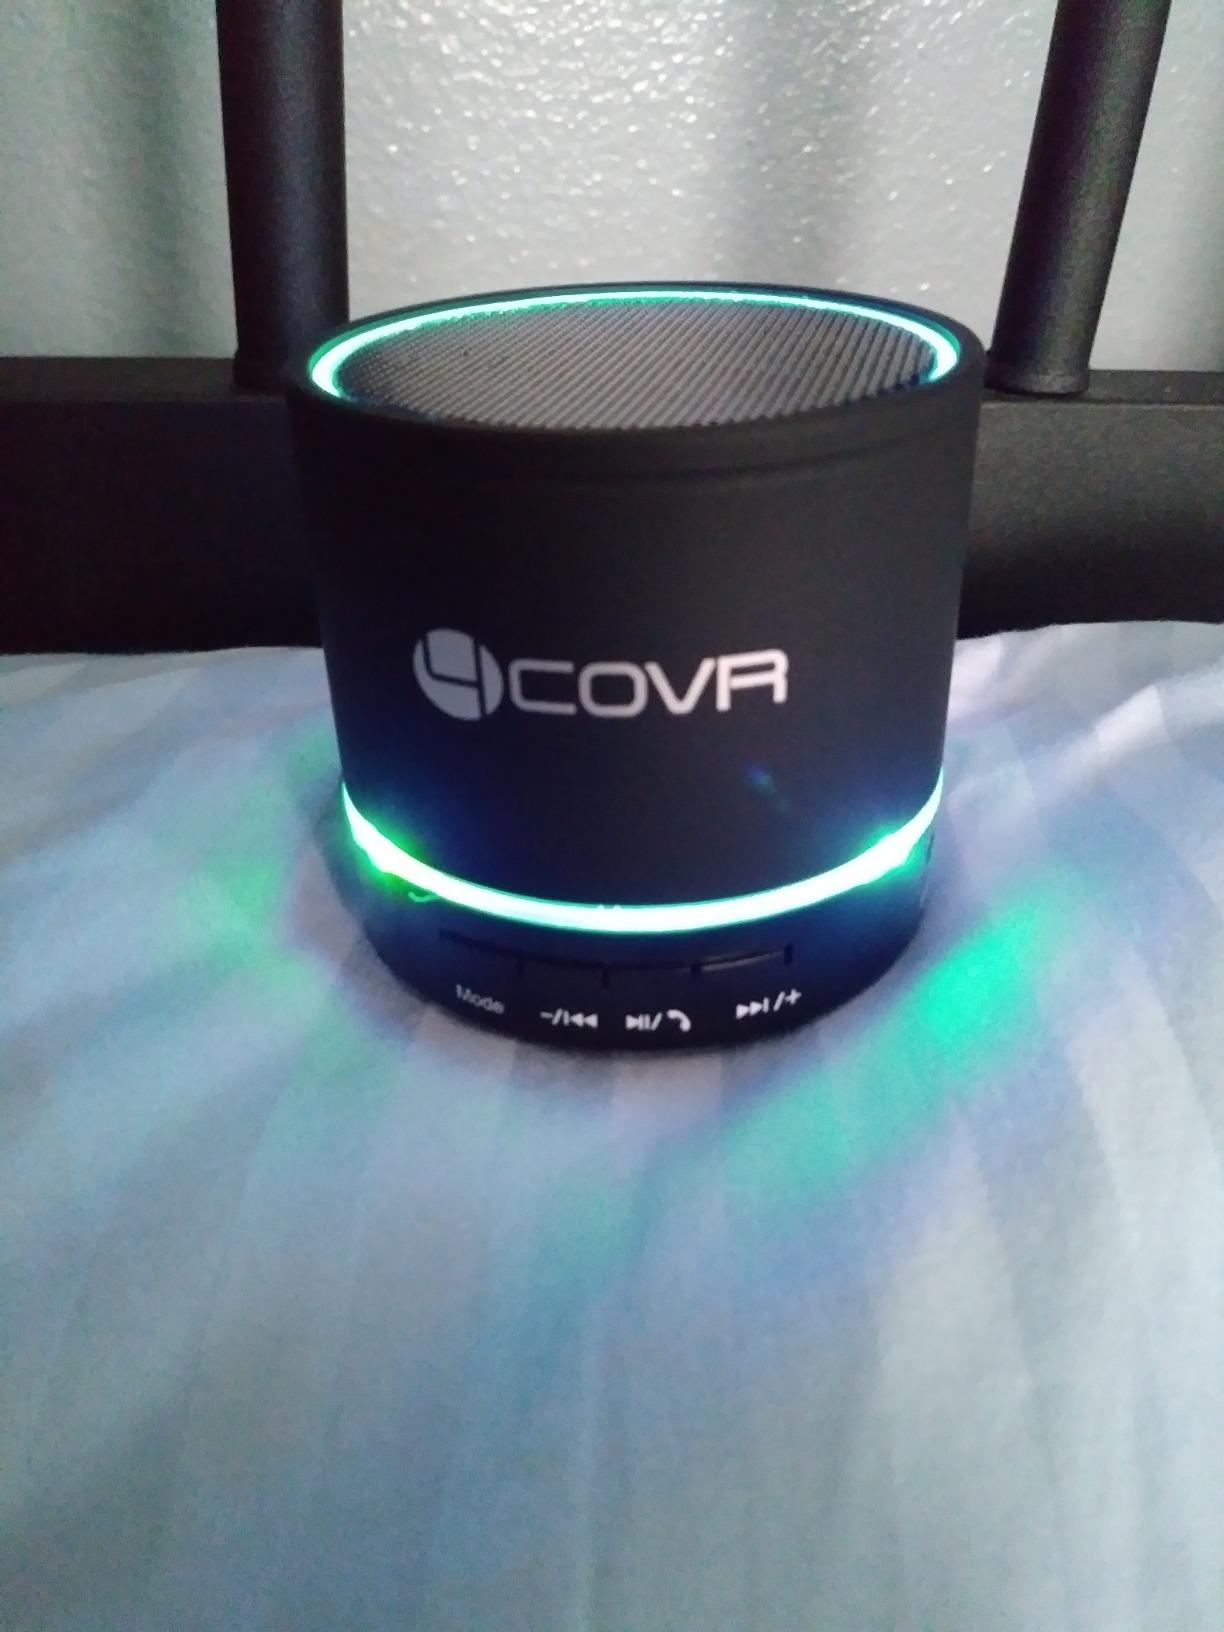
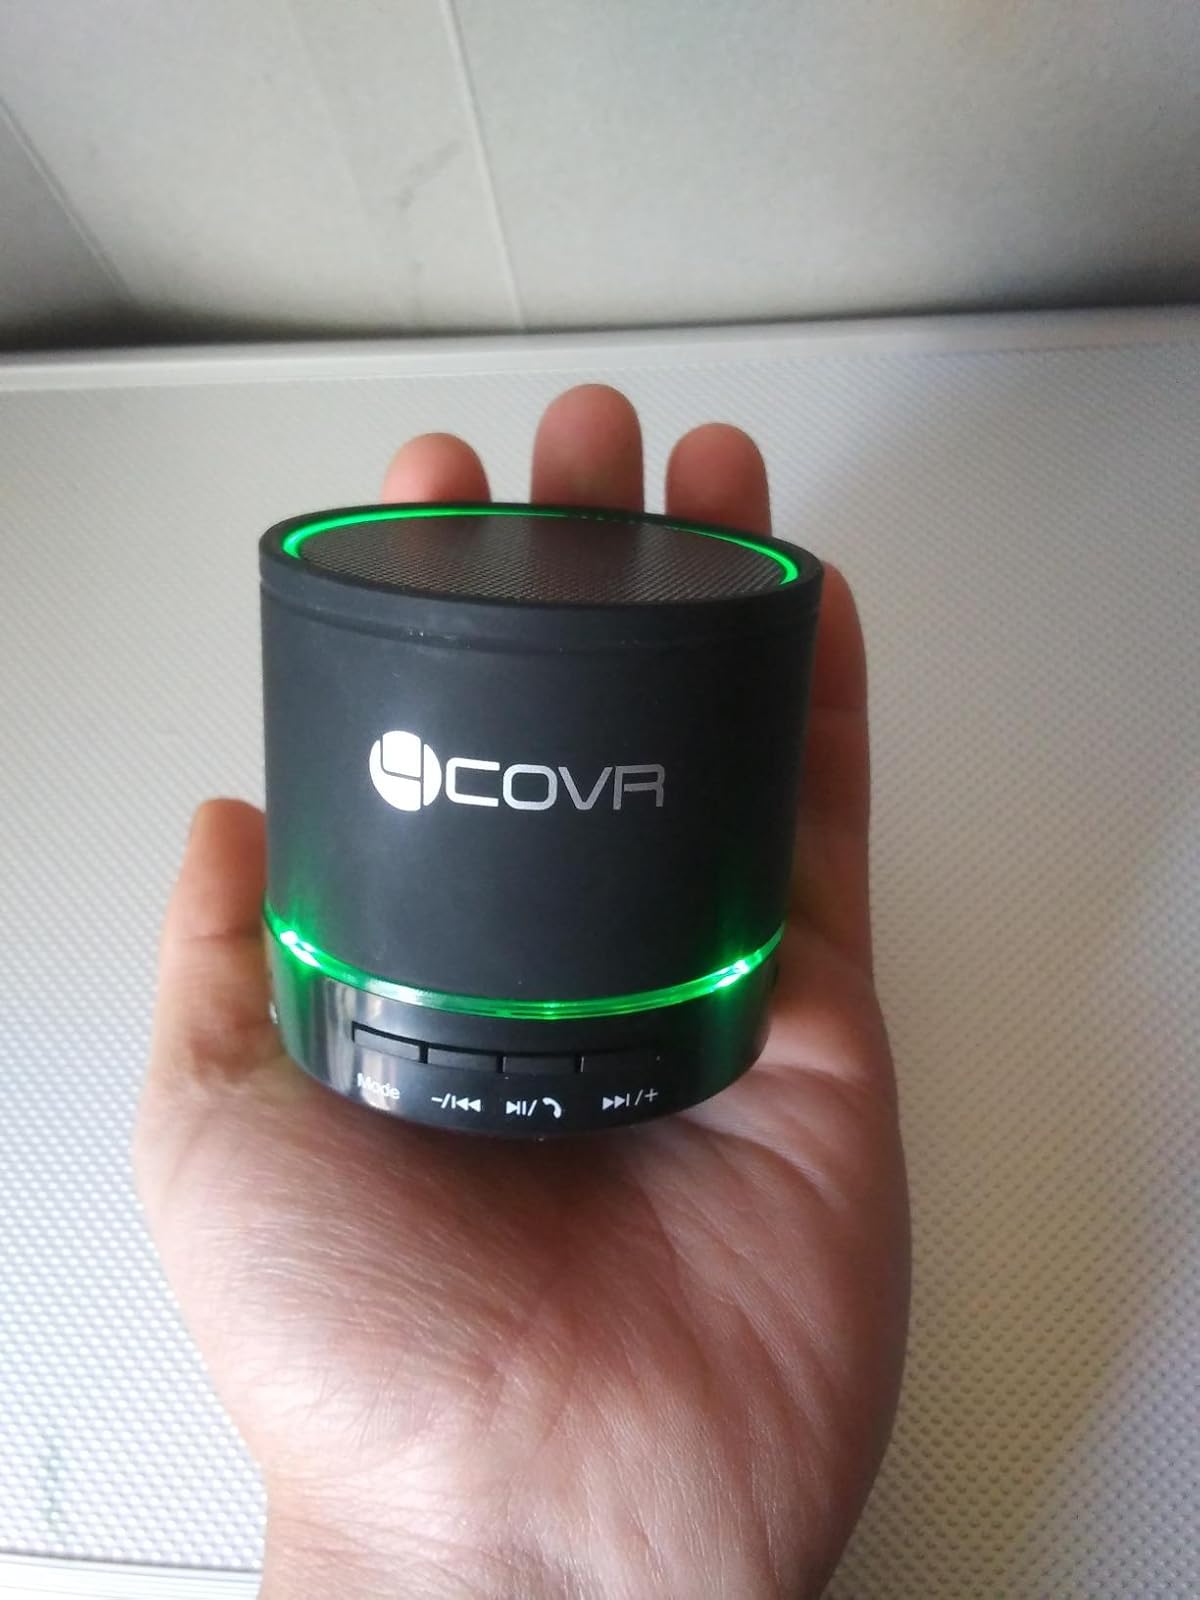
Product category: microphone
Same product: yes